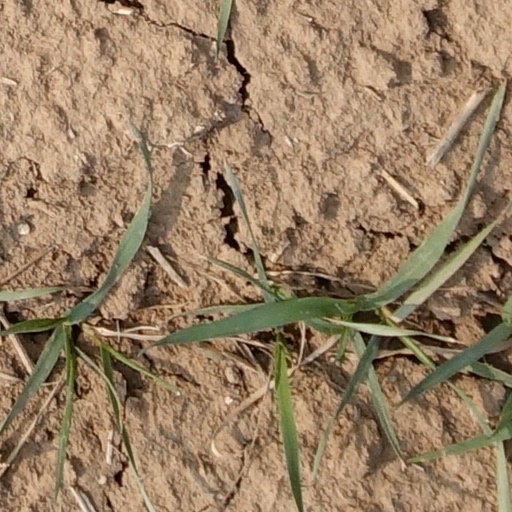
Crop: wheat